Shirinsho Shotemur

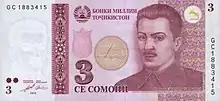
A 2010 three-somoni bill from Tajikistan, carrying a portrait of Shotemur

Shirinsho Shotemur (also spelt "Shirinshah Shahtimur," "Shirinsho Shotemor," "et al."; '; '; 1 December 1899 – 27 October 1937) was a prominent Pamiri politician who made a major contributions to the early history of Soviet Tajikistan and was instrumental in the establishment of the Tajik Soviet Socialist Republic.